A Man on His Knees

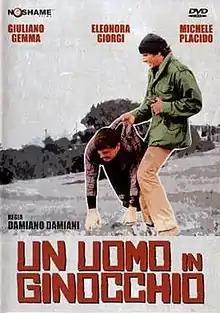

Un uomo in ginocchio (internationally released as A Man on His Knees) is a 1979 Italian crime-drama film directed by Damiano Damiani. For his performance Giuliano Gemma won the Grolla d'oro for Best Actor.